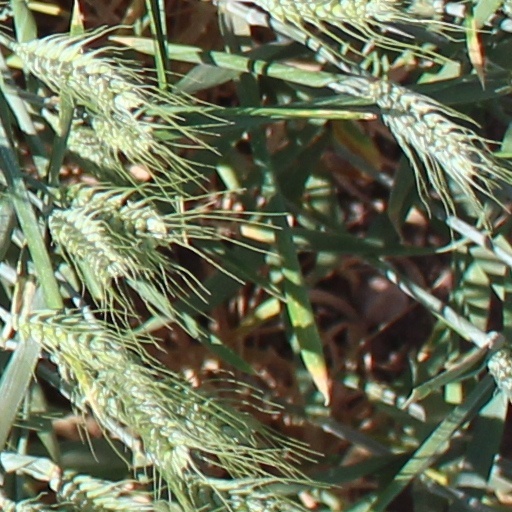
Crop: wheat